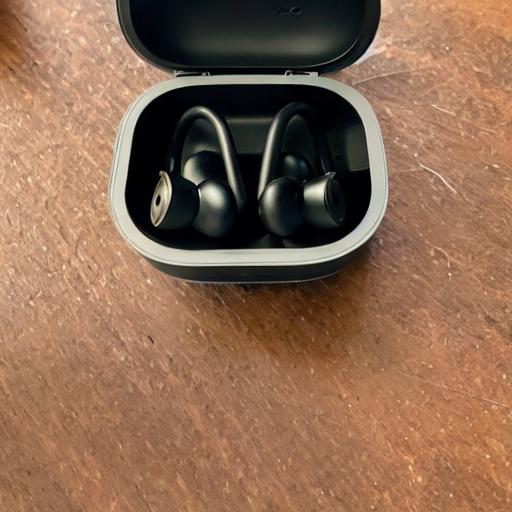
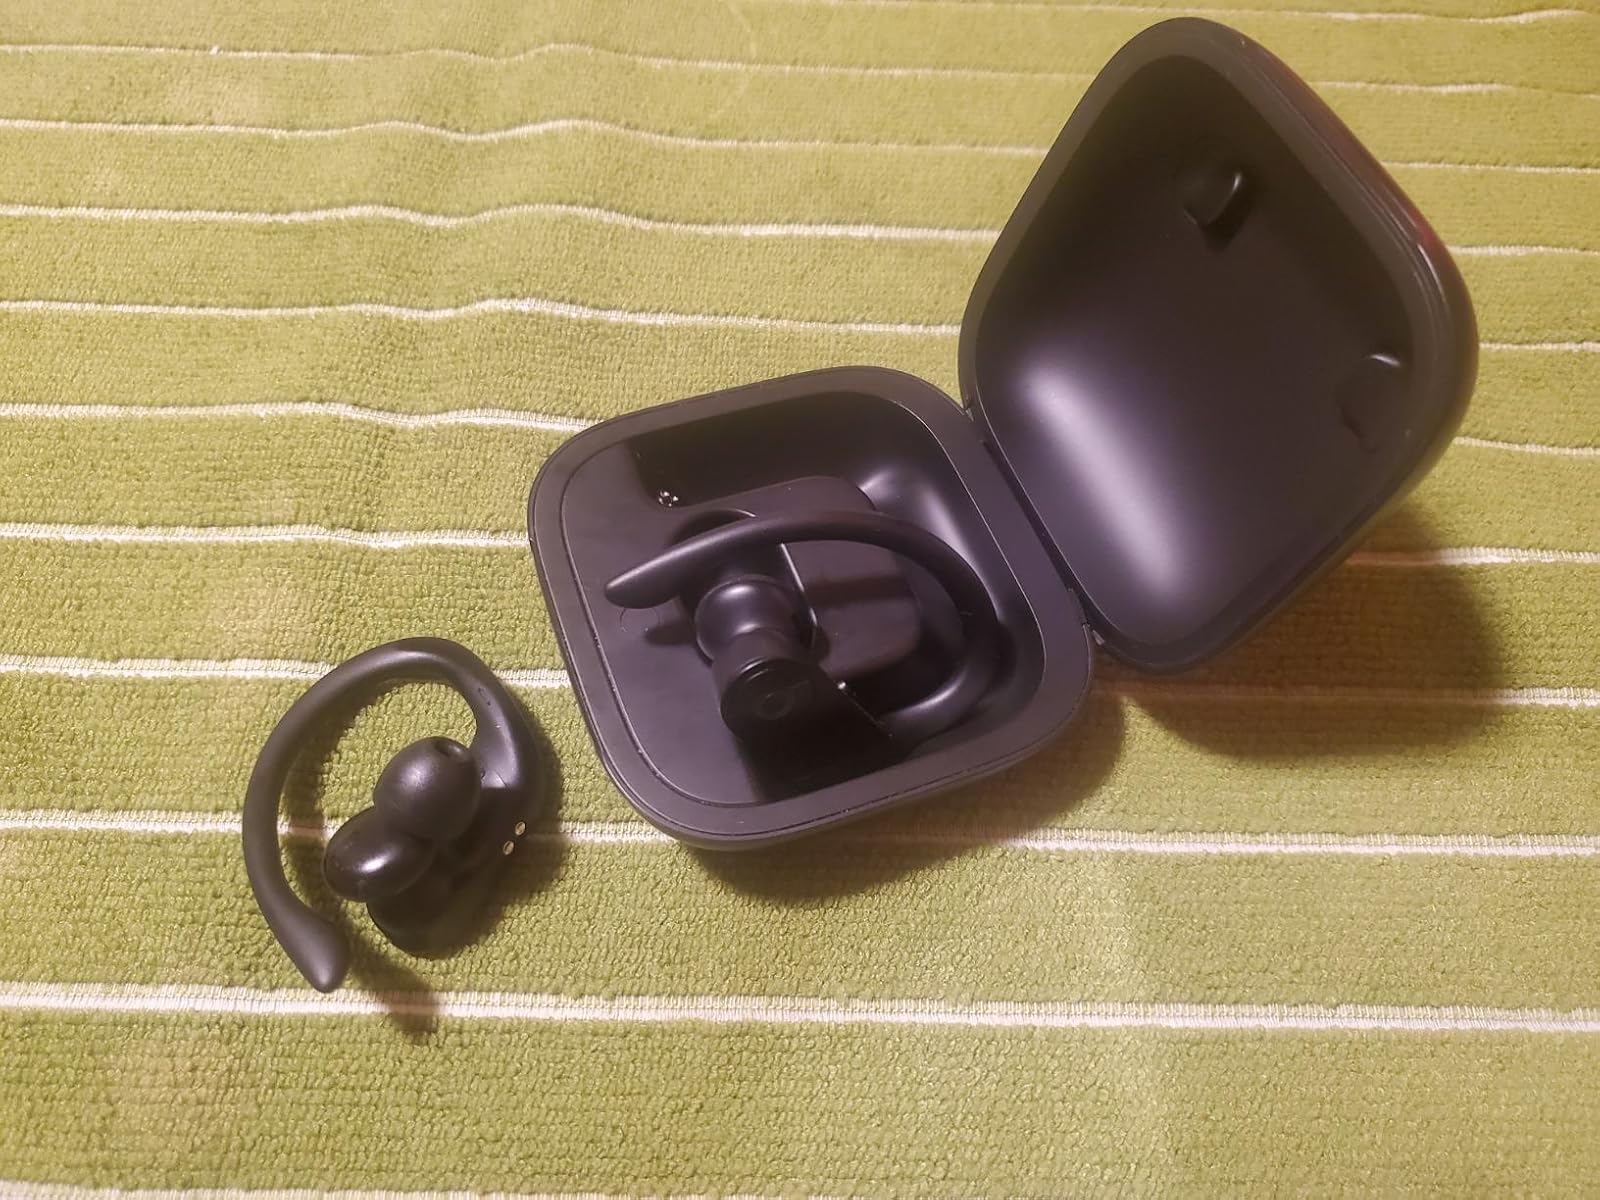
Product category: earbuds
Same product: no